Plas Newydd (Anglesey)

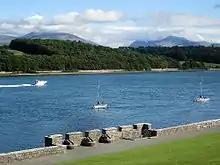
Plas Newydd Sea wall and Carronades

The 7th Marquess of Anglesey retained rooms at the house until his death in July 2013. Lady Rose McLaren grew up at the house along with the 7th Marquess - her brother. The 8th Marquess no longer lives at the house.